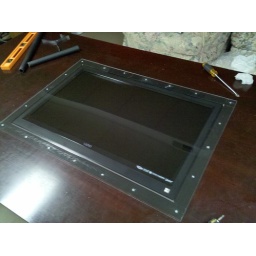
LCD screen and Plexiglass mounted in the table